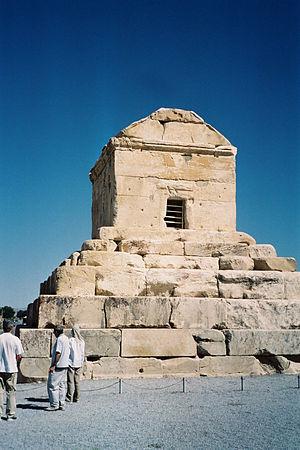
Le Fars ou Pars est l'une des trente et une provinces d'Iran, au sud-ouest du pays. Sa capitale est Chiraz. La population de la province est estimée à 4 323 626 habitants en 2004. Le Fars a une superficie de 122 416 km².